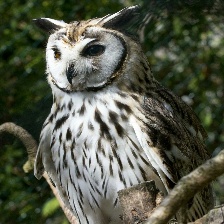
Species: STRIPED OWL
Scientific name: ASIO CLAMATOR
ImageNet parent category: great_grey_owl